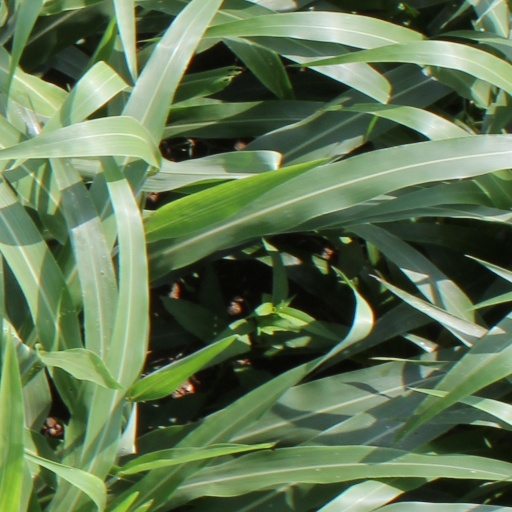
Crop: sorghum